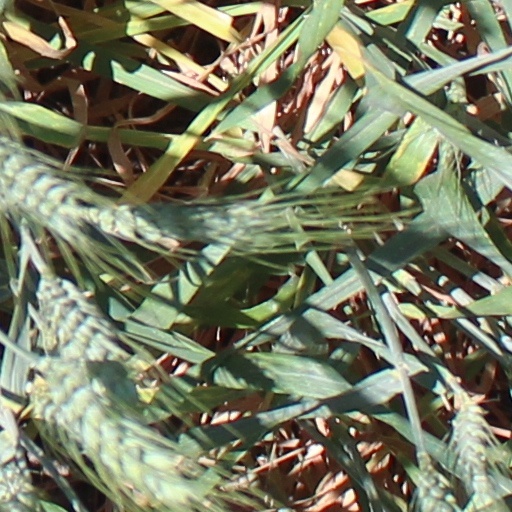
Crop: wheat